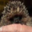
Label: porcupine